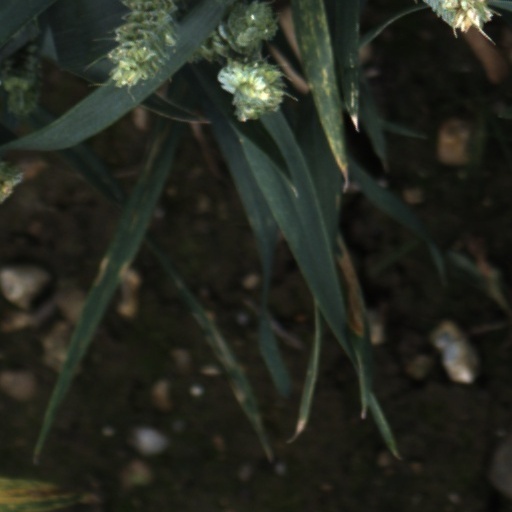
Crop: wheat